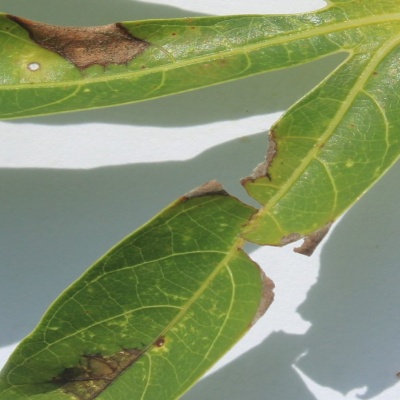
Crop: Cassava
Condition: bacterial blight